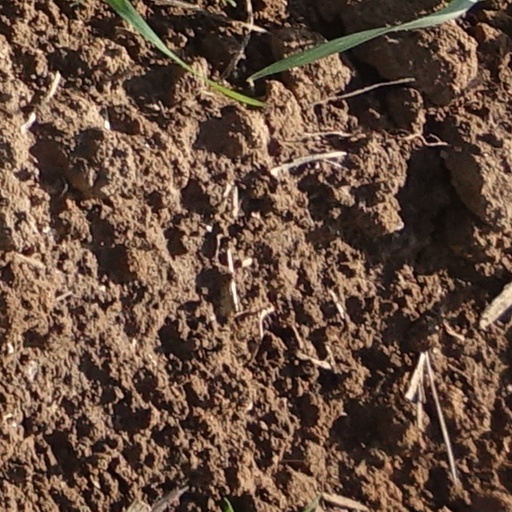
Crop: wheat